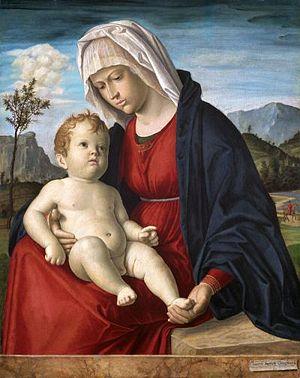
Le Musée national de Cardiff est un musée situé à Cardiff au pays de Galles. Il fait partie du Musée national du pays de Galles.